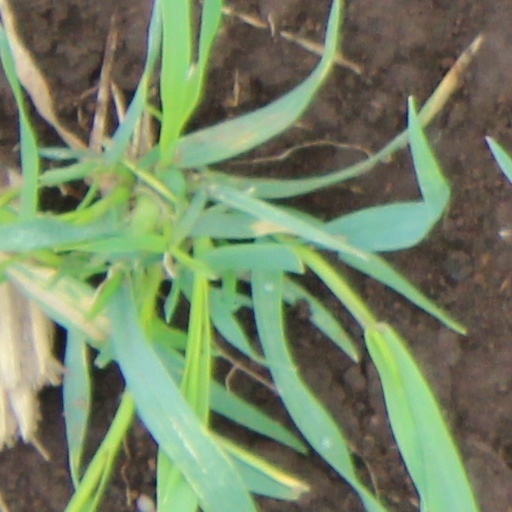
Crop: wheat